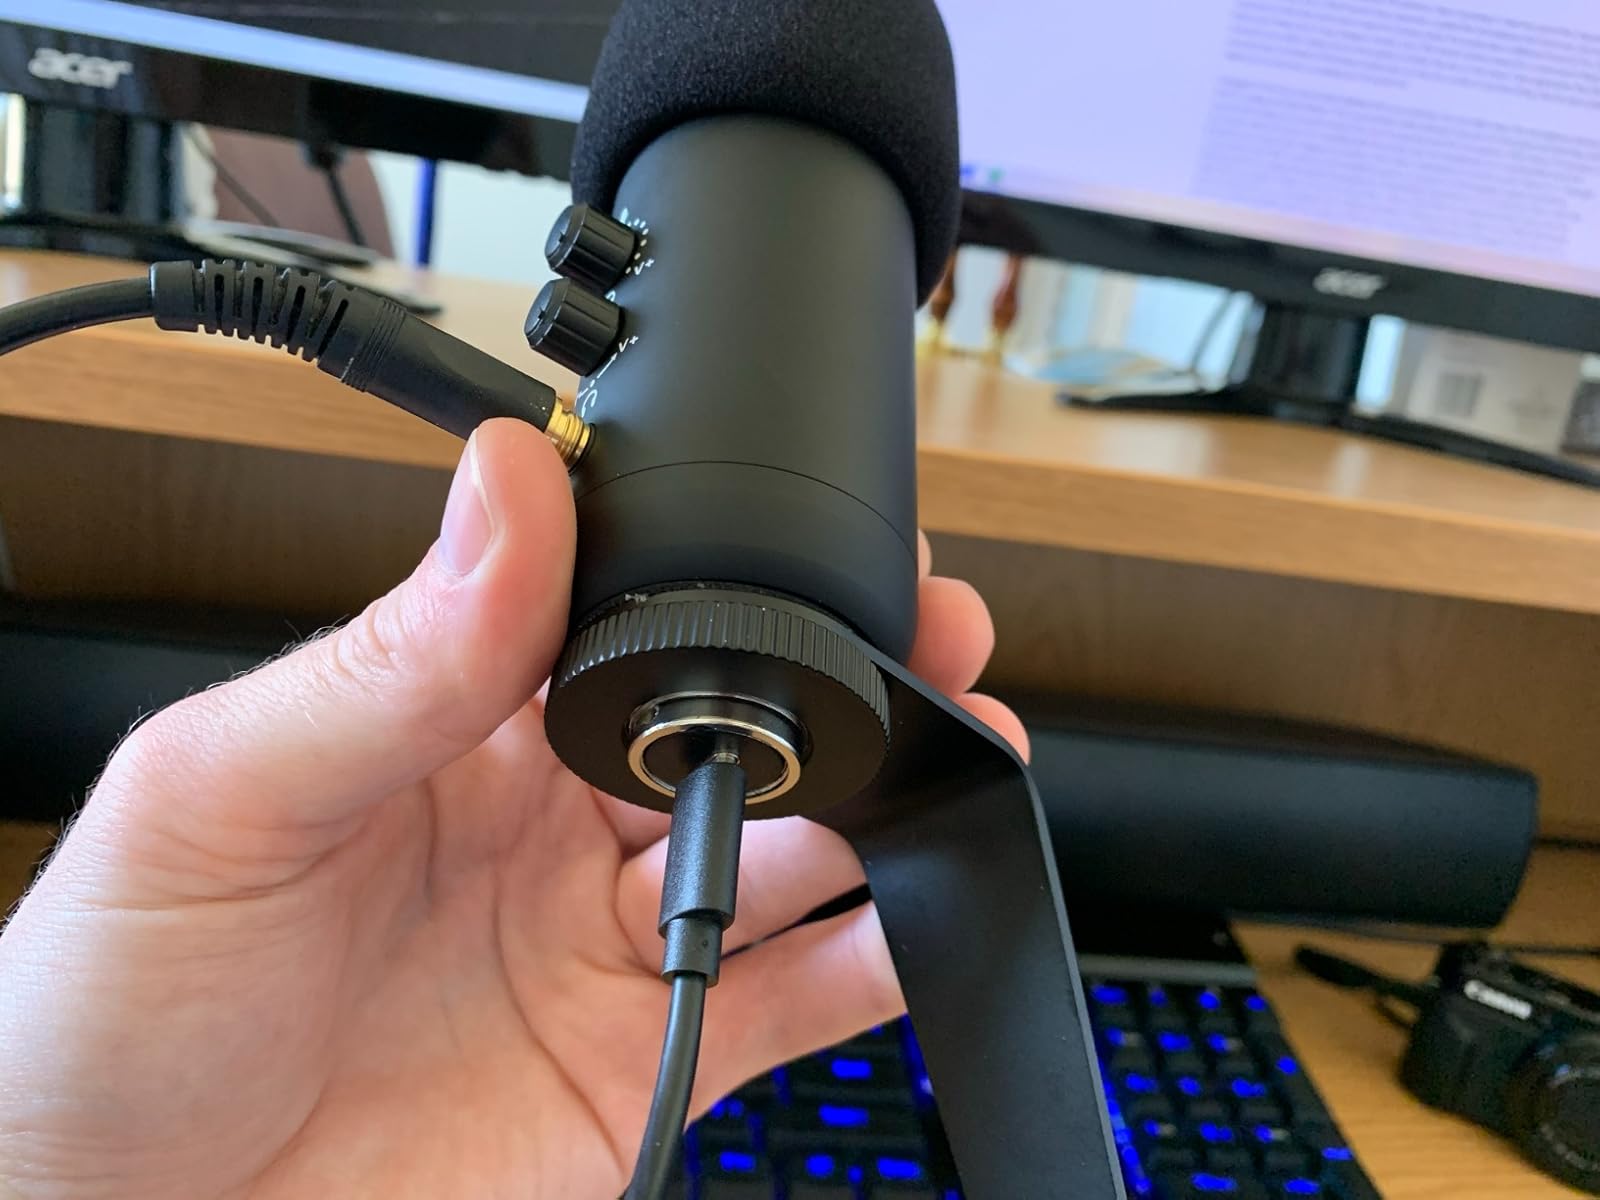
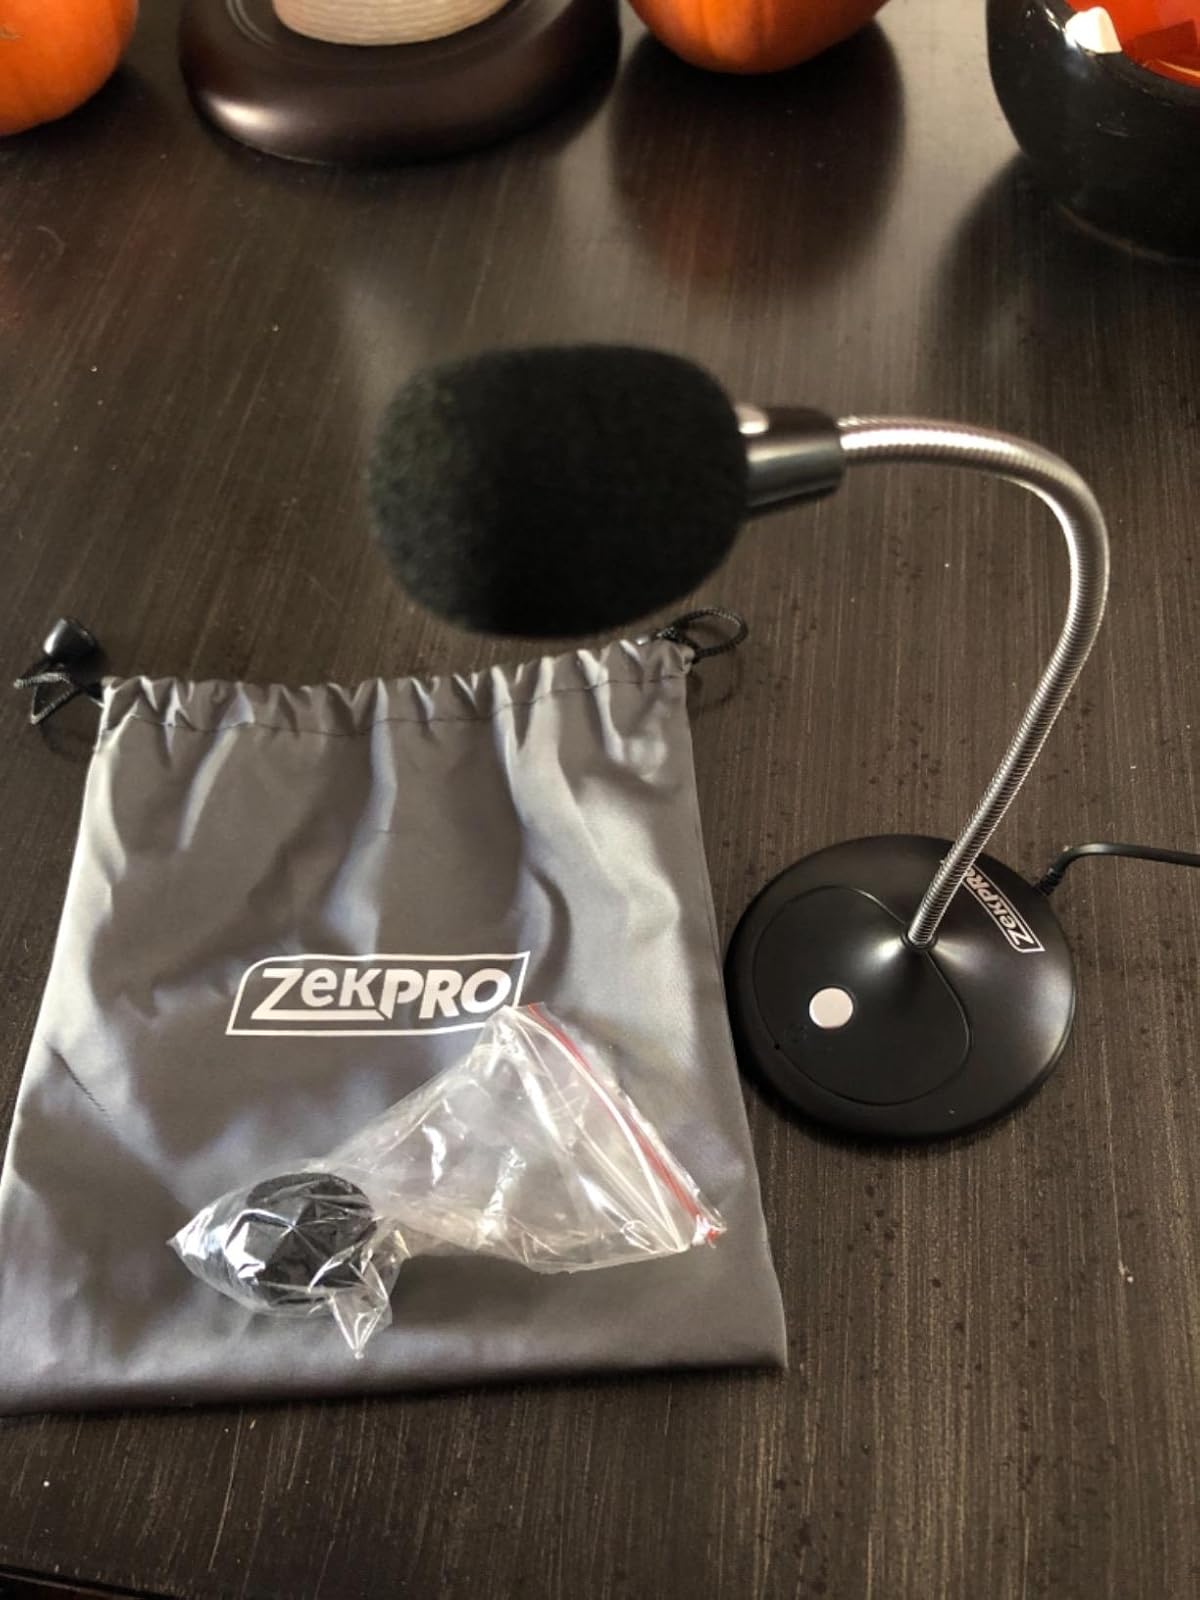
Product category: microphone
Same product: no